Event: Nepal Earthquake
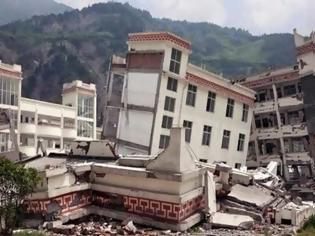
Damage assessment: damage